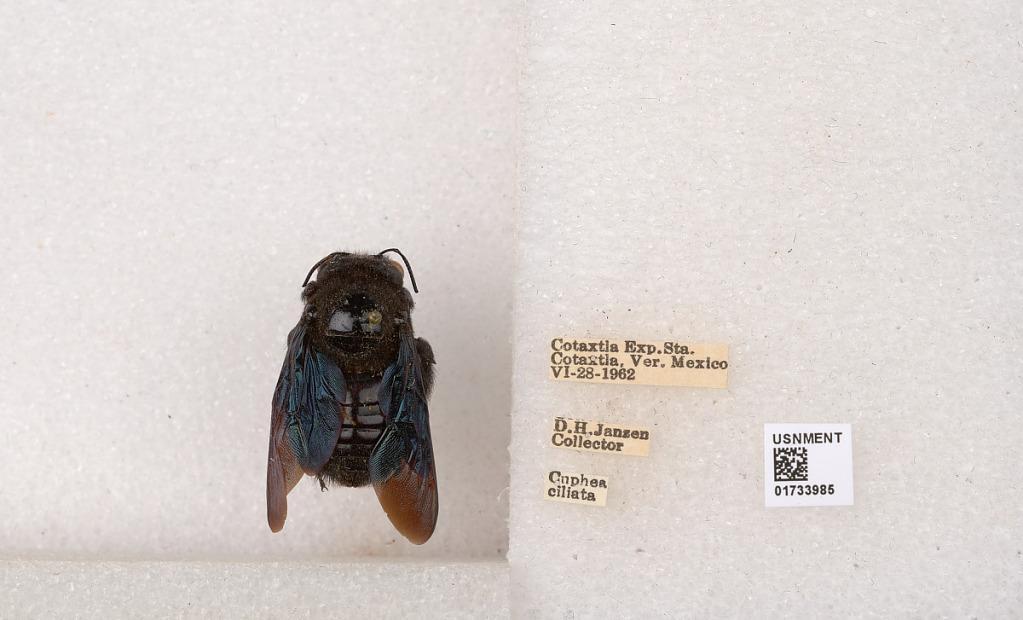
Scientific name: Xylocopa (Megaxylocopa) fimbriata Fabricius
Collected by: D. Janzen
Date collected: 1962-6-28
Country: Mexico
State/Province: Veracruz
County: Cotaxtla
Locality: Cotaxtla Exp. Sta.